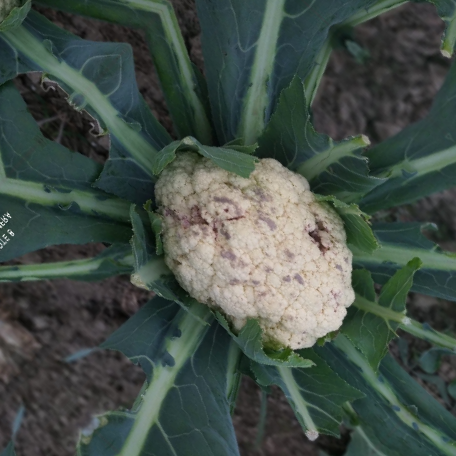
Label: Bacterial spot rot